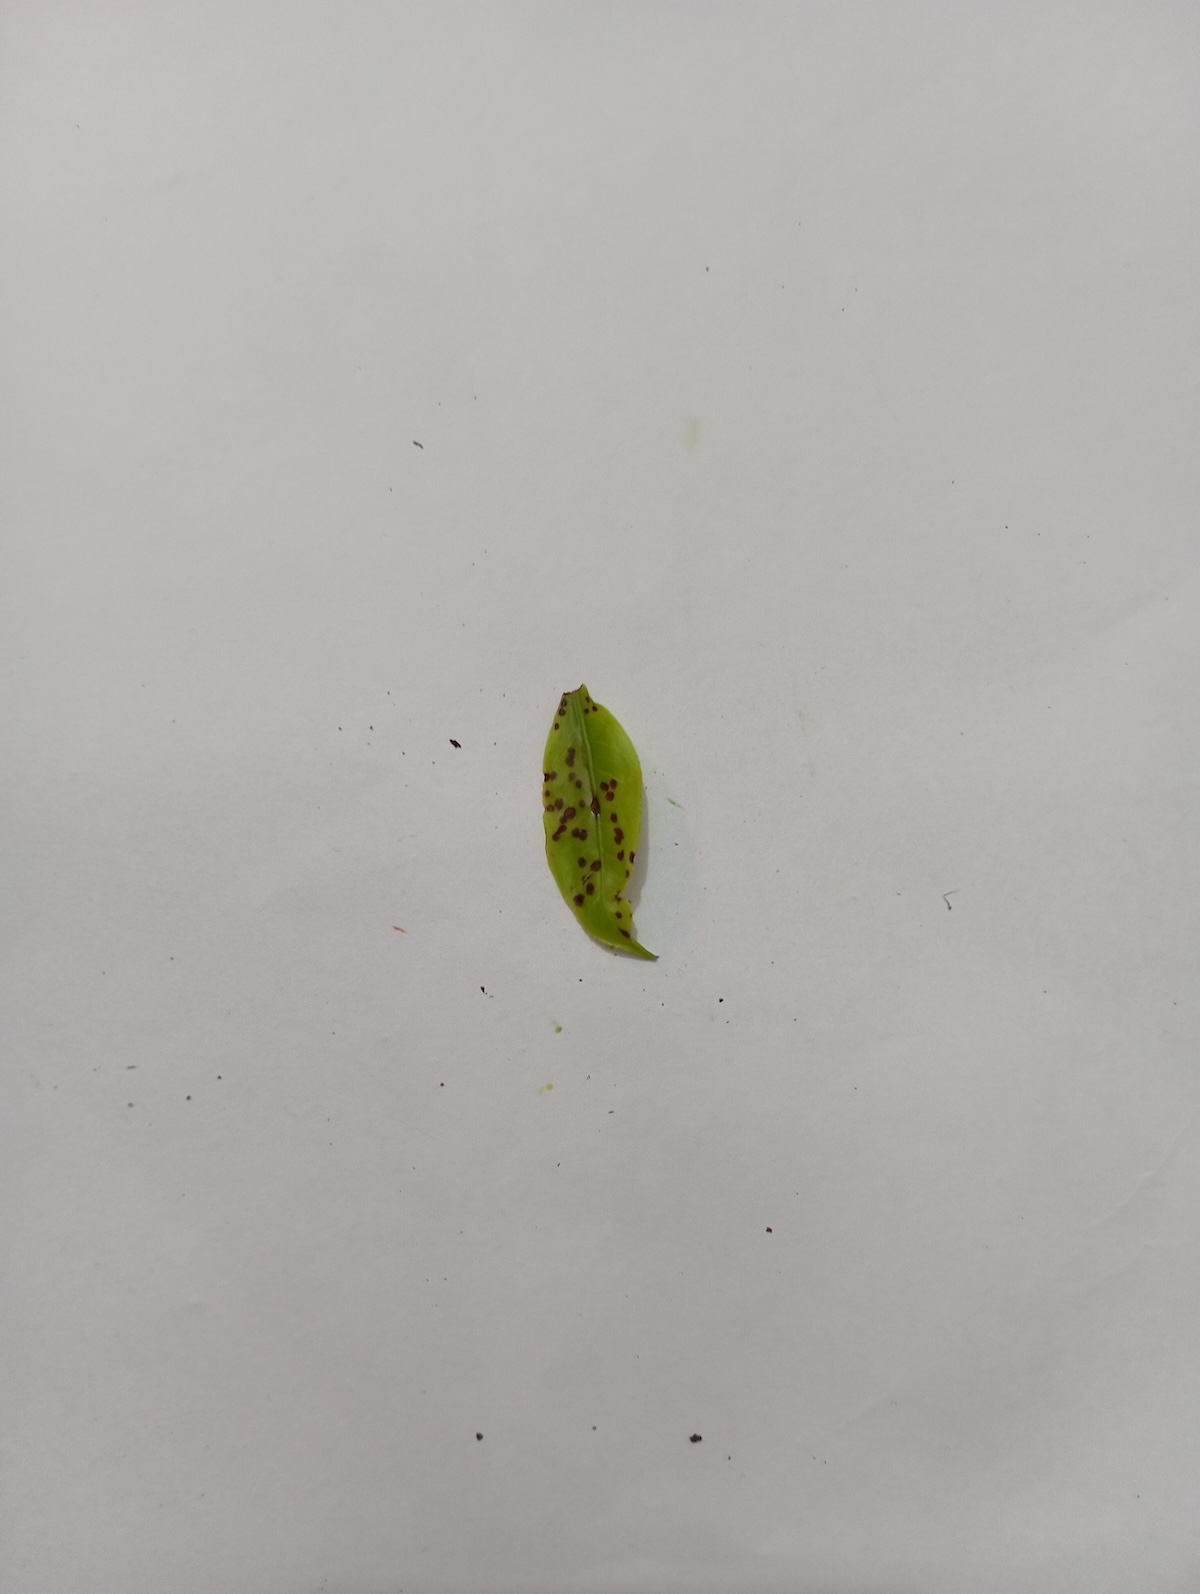
Label: Helopeltis